Evandro (footballer, born 1986)

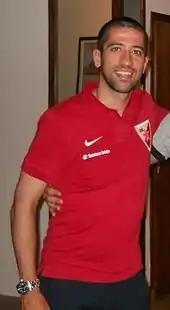
Evandro with Red Star in 2011

Evandro joined Serbian club Red Star Belgrade on 1 December 2010, on a three-and-a-half-year contract. In order to reduce the number of foreigners in the squad, a Serbian passport was requested for him, and the following July the Serbian government approved the move and he officially became a national of the country.